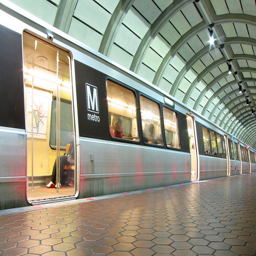
A metro train parked inside of a train station.
A metro train parked at a station stop.
A train in a subway that has a few passengers.
A train is parked at a station with doors open to no further passengers.
A metro train is waiting with it's doors opening inside the station as passengers are sitting inside.